As Friends Rust (EP)

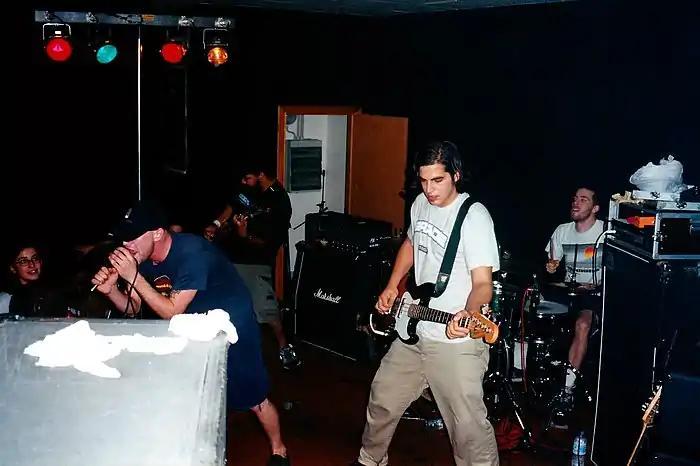
As Friends Rust performing at Plan 9 in Limena, Italy on September 16, 2000. One of the few shows when Kaleb Stewart took up lead vocals while Damien Moyal was sick. From left to right: Stewart, Joseph Simmons, Peter Bartsocas and Timothy Kirkpatrick.

In July 2000, Good Life Recordings invited As Friends Rust back to Europe for a week's worth of shows in Belgium and the Netherlands, including a performance at Dour Festival in Dour, Belgium and another at Metropolis Festival in Rotterdam, Netherlands. In mid-August 2000, the band returned to Europe for a full five-week tour, which included a handful of cross-over shows with Canadian melodic hardcore band Grade, New Jersey melodic hardcore band Ensign and Massachusetts post-hardcore band Garrison. This European tour also included stops at Ieper Hardcore Festival in Ypres, Belgium, TurboPunk Festival, in Poznań, Poland, Transmitter Festival in Hohenems, Austria and Complete MADness Festival in Potsdam, Germany. The band again planned to work on a full-length album in late 2000, having written a handful of songs described as "calmer and more depressing", but this material was eventually abandoned due to line-up changes.